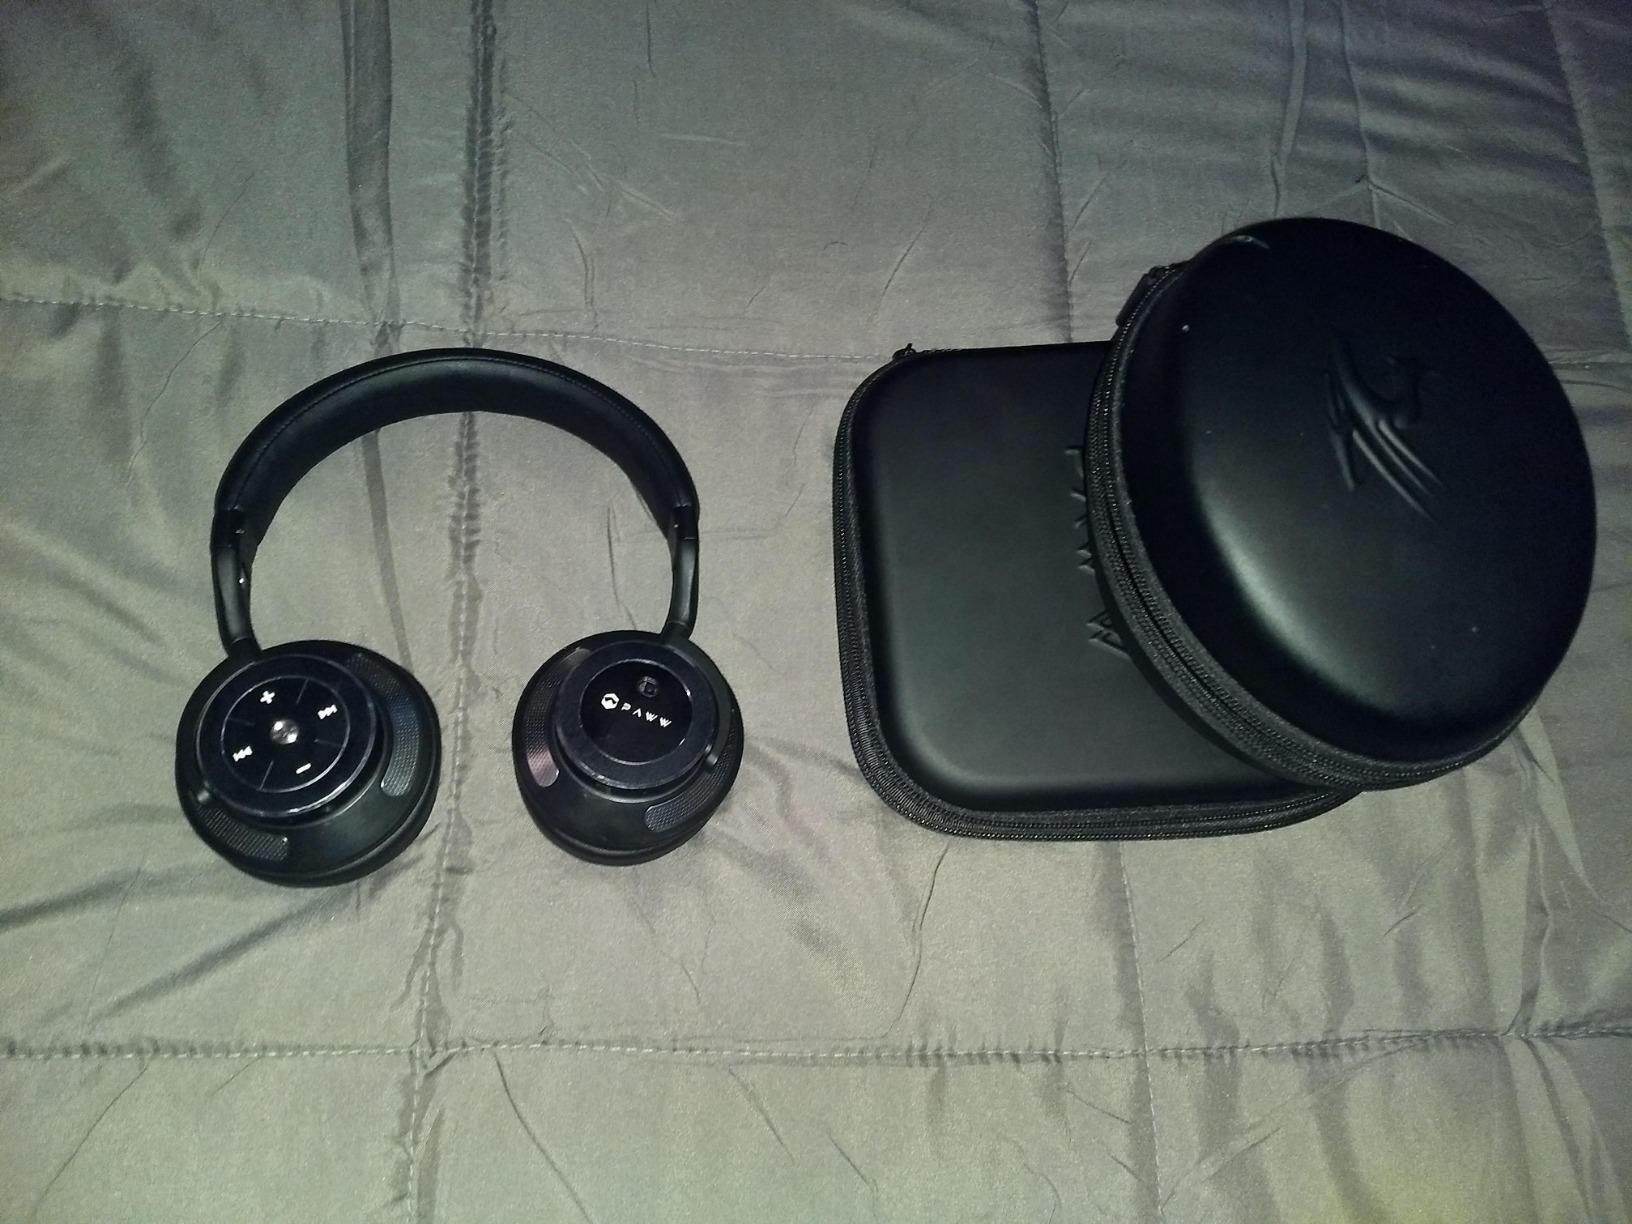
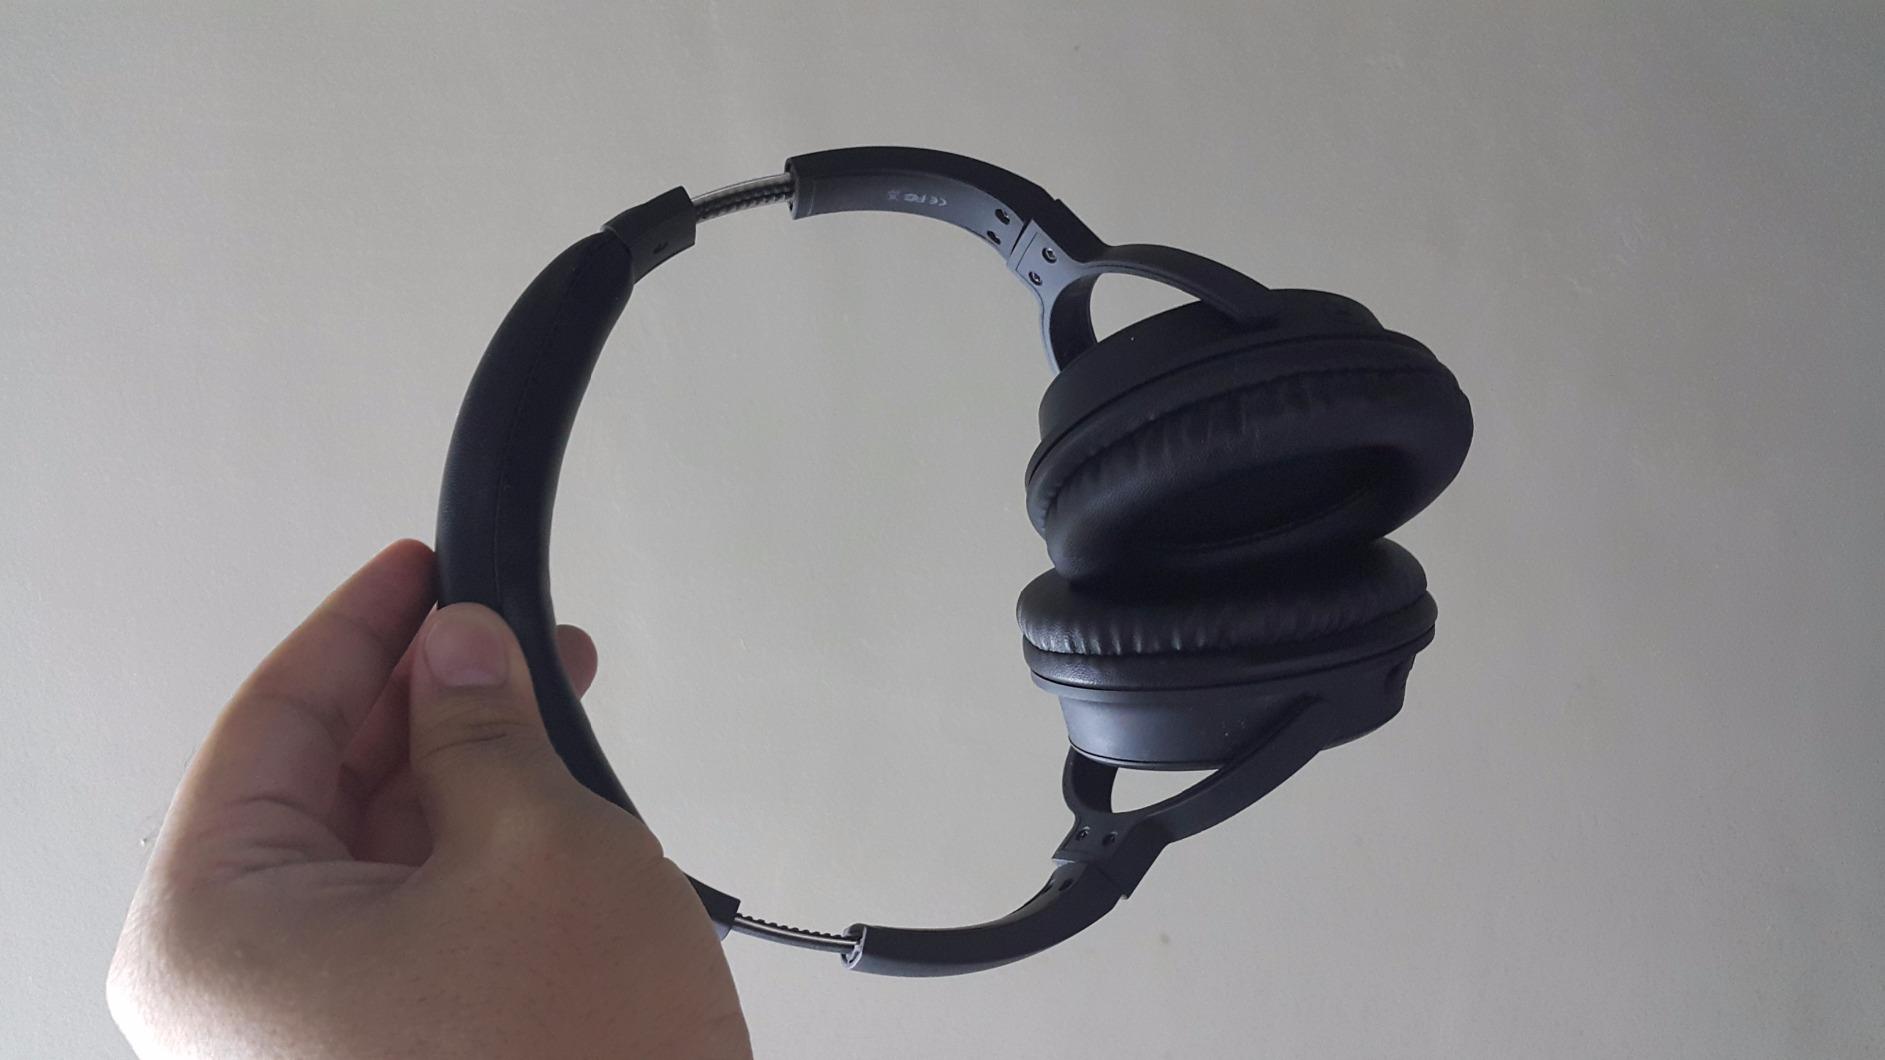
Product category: headphones
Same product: no